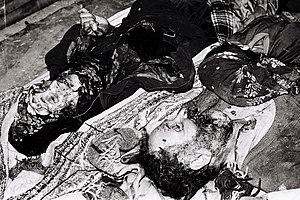
Khojaly-massakren
Khojaly-massakren refererer til drabene på 613 civile aserbajdsjanere, heraf 106 kvinder og 83 børn, i byen Khojaly den 25. februar 1992. Ifølge Aserbajdsjan, Memorial, Human Rights Watch og andre internationale observatører, blev massakren gennemført af etniske armenske soldater, angivelig med hjælp af de russiske styrker under konflikten om Nagorno-Karabakh. Ifølge en rapport fra HRW opstod myrderierne, da et stort antal beboere, fulgt af nogle få tilbagetrækkende soldater, flygtede fra byen, da den blev erobret af armenske styrker. Da de nærmede sig grænsen til Aserbajdsjan, blev de angrebet og beskudt af armenske styrker ved en militær post.